Tasman Bridge

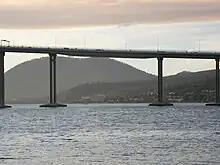
The repaired steel span between piers 17 and 19

On 5 January 1975, the SS "Lake Illawarra", a bulk ore carrier, collided bow first with the pile capping of Pier 19 and then amidships with Pier 18 while en route to EZ Industries' Risdon Zinc Works with a cargo of of zinc concentrate. These successive impacts led to the collapse of both piers, their supporting pylons, and three unsupported sections of the bridge deck spanning , causing the vessel to sink and resulting in the deaths of seven crew members. Five motorists lost their lives when four cars drove over the collapsed sections before traffic was halted. A major press shot showed a Holden Monaro HQ and Holden EK perched balancing on the ledge.